Himavanta

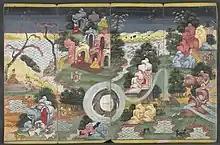
Cosmology manuscript panel showing Himavanta Forest where Buddhas meditate. Mandalay, between 1857 and 1885. British Museum

In Buddhism, Himavanta features heavily in Triphumikatha. The existence of Himavanta and its mythical creatures are no threat to humans, since only virtuous and spiritual people can enter, not just ordinary humans. The story of the legendary forest incorporates themes of the cycle of death and birth of all beings in order for people to improve themselves, and the consequences of karma that causes birth into different worlds. The legend of the Himavanta forest has continued to influence Buddhist society in Thailand for a long time. It is often seen in artworks in religious places, in the form of paintings, sculptures, decorations, writings, poems, and even films.